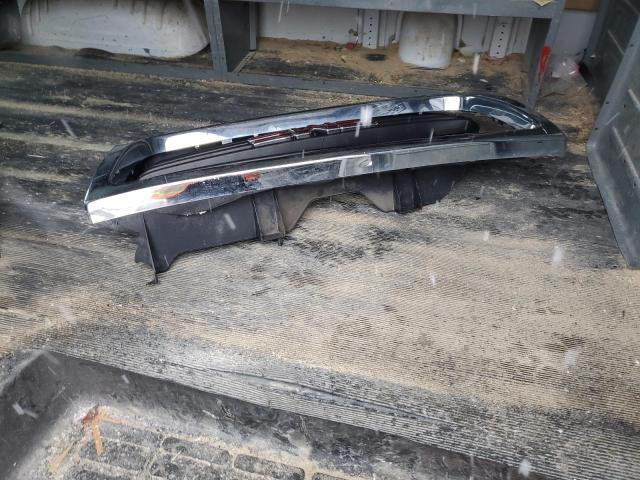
Aucun dommage détecté.
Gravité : aucun